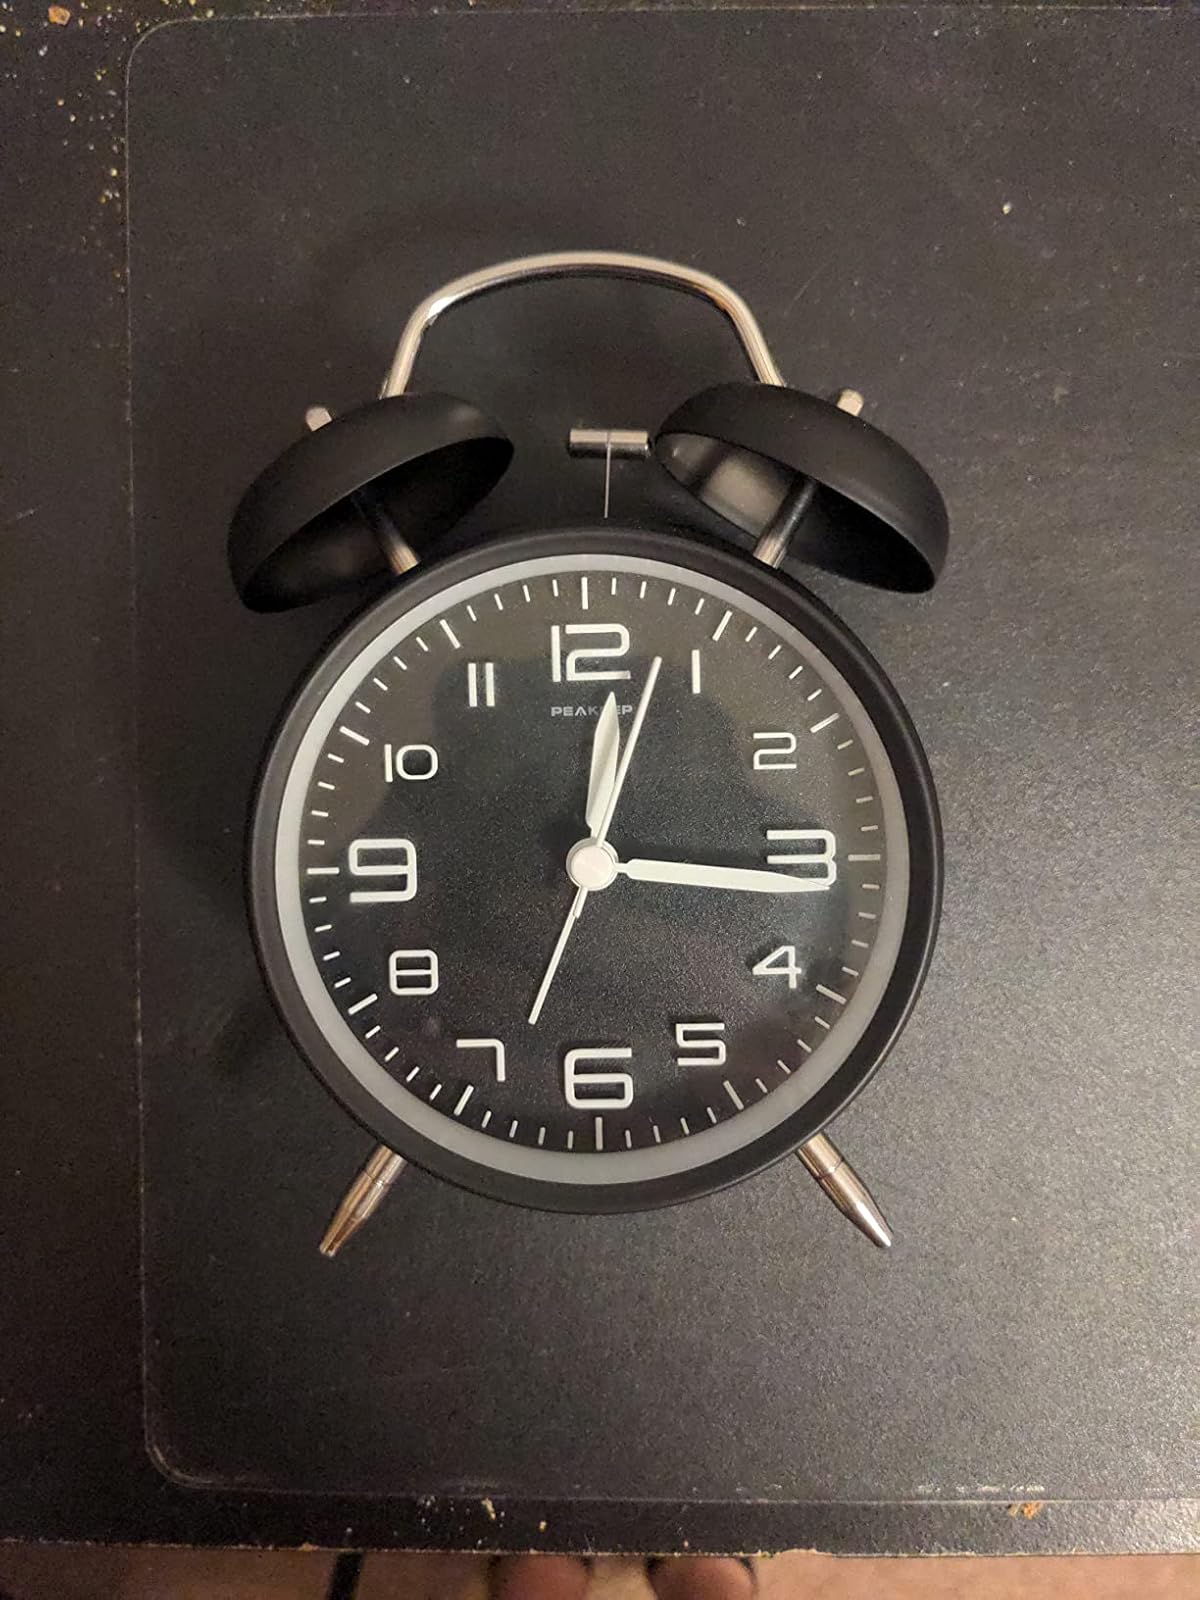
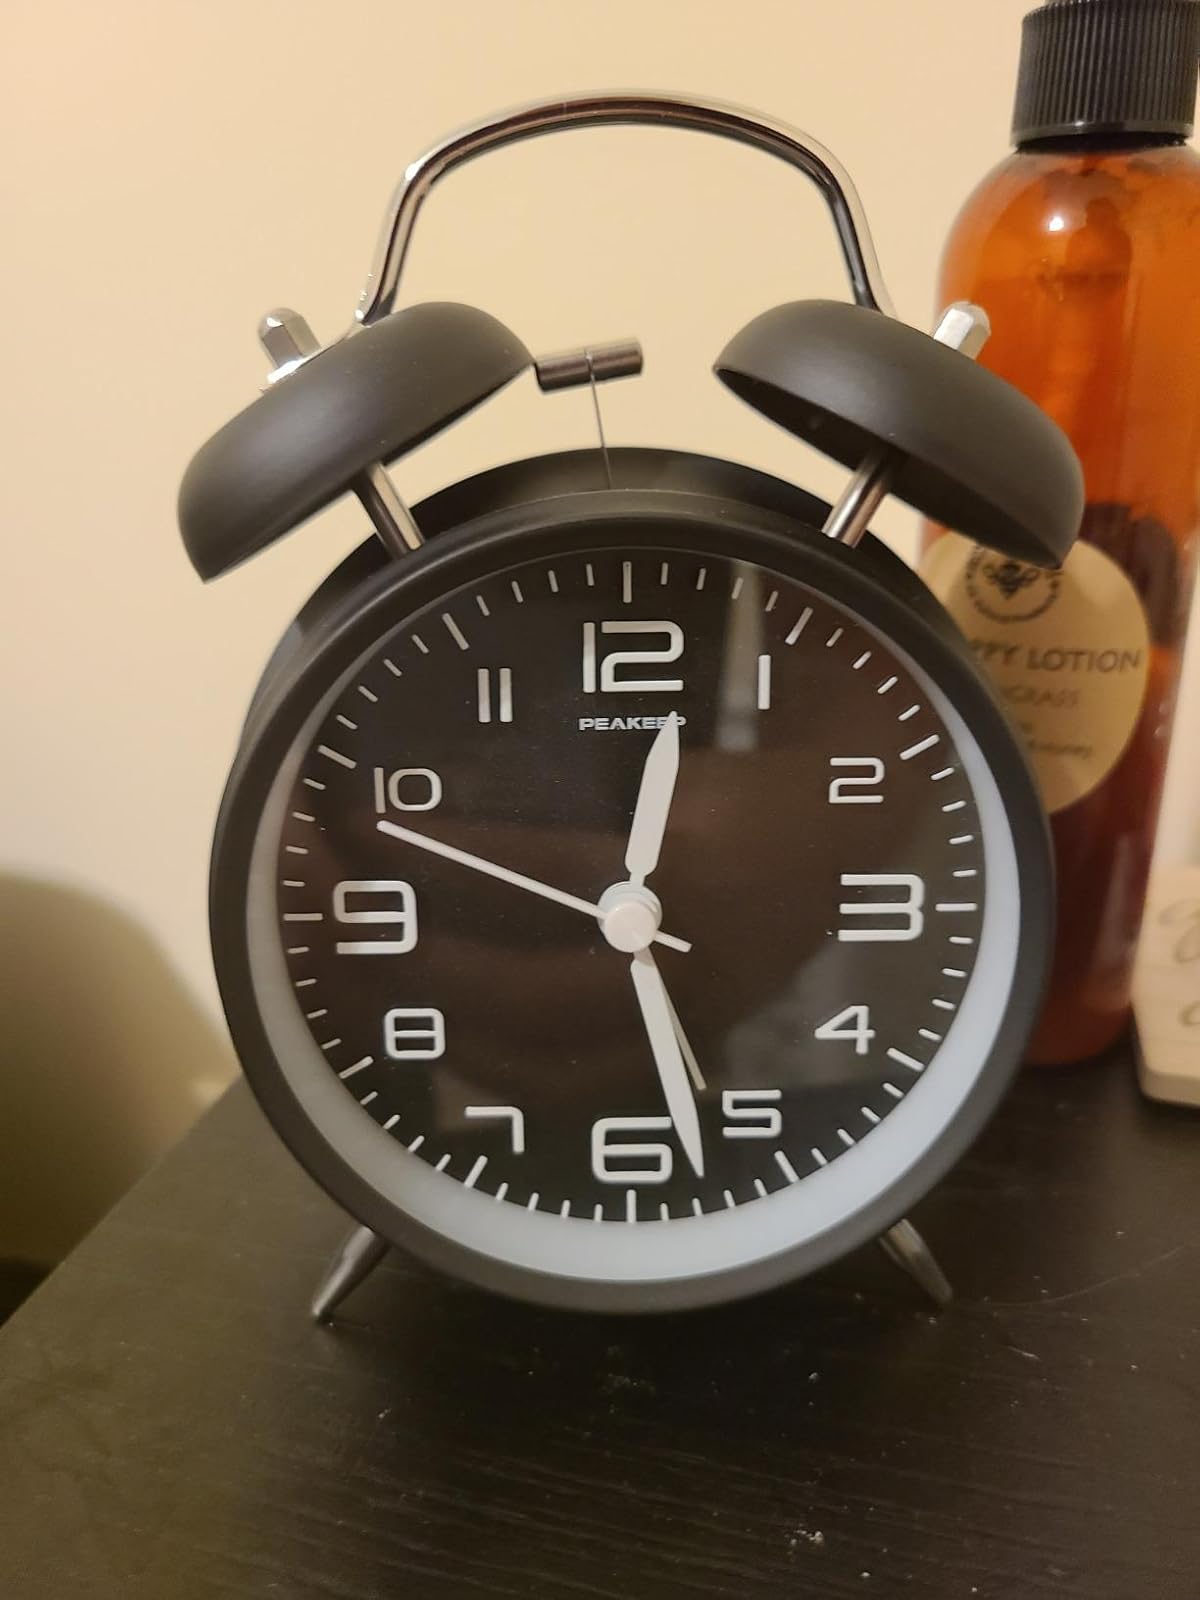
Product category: clock
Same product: yes